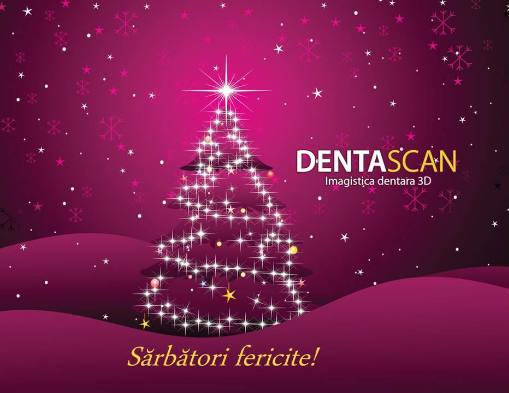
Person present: No